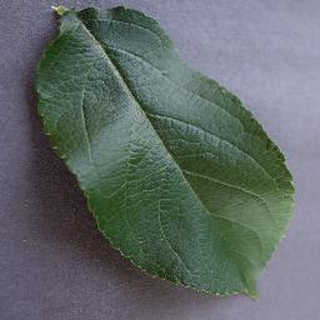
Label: healthy_apple